Calgary School

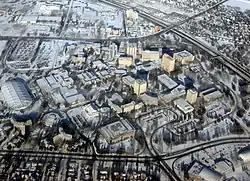
University of Calgary

In 2018, Mark Milke described the Calgary School by referring to its four original members, Cooper, Flanagan, Knopff and Morton, during a presentation at a 2018 Canadian Taxpayers Federation event. Milke said that the Calgary School's "driving idea" was informed by Tom Flanagan's understanding of the Austrian economist Friedrich Hayek. Hayek had said that "spontaneous order arises when people are left to spontaneously order themselves ... We do not require the state to help organize us."